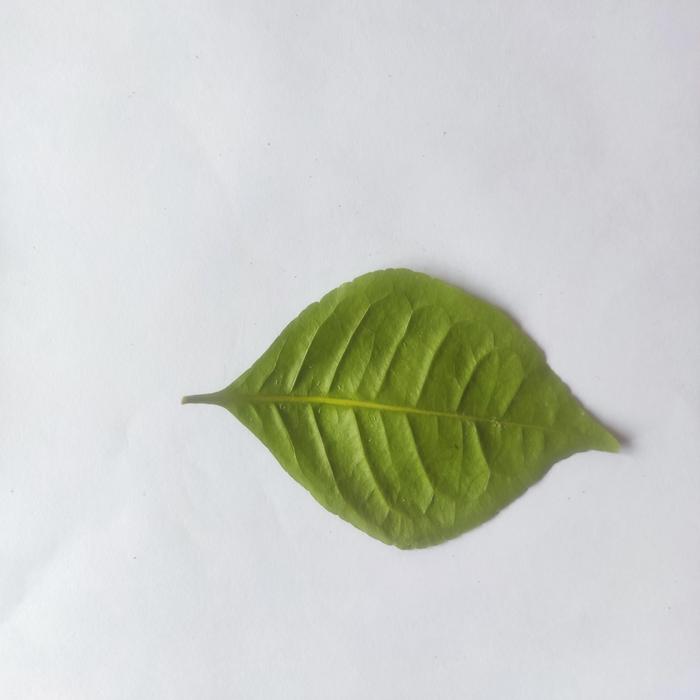
Crop: Aegle Marmelos
Leaf condition: Healthy_Leaf